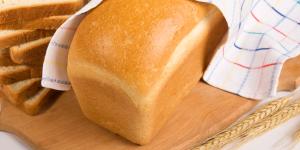
pan de molde casero